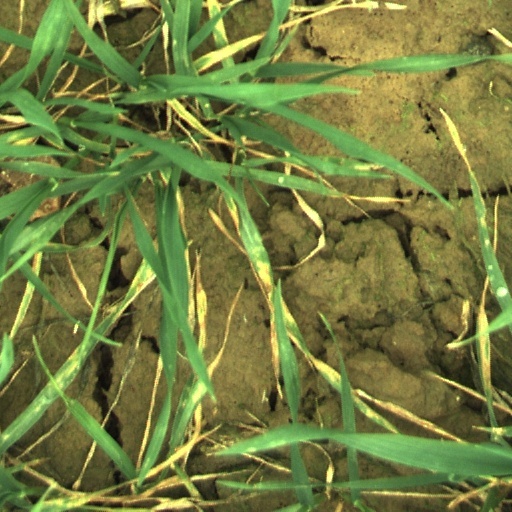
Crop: wheat